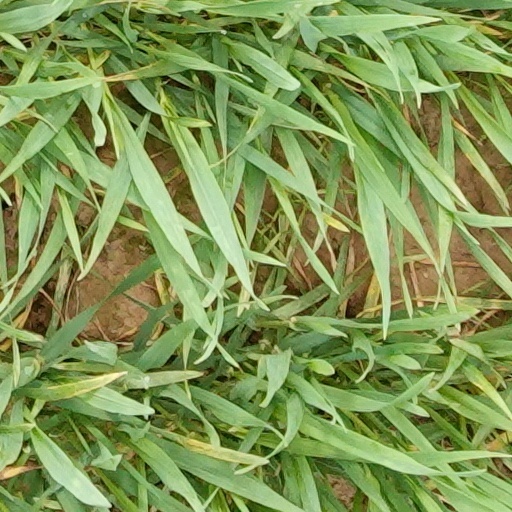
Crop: wheat